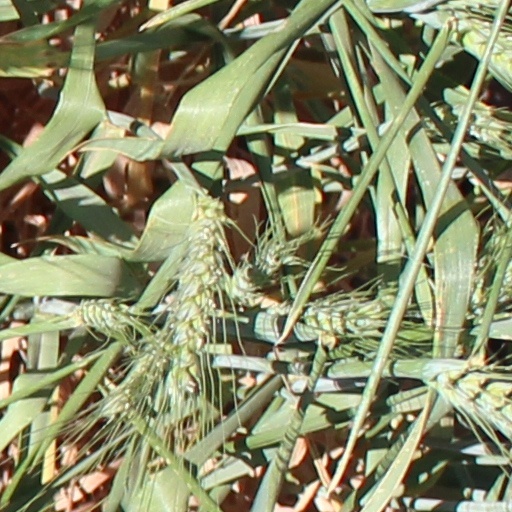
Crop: wheat